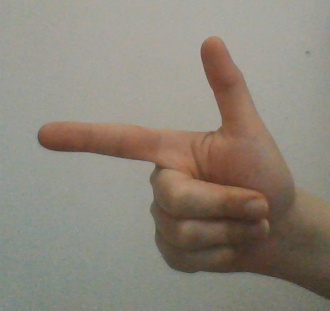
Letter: yaa